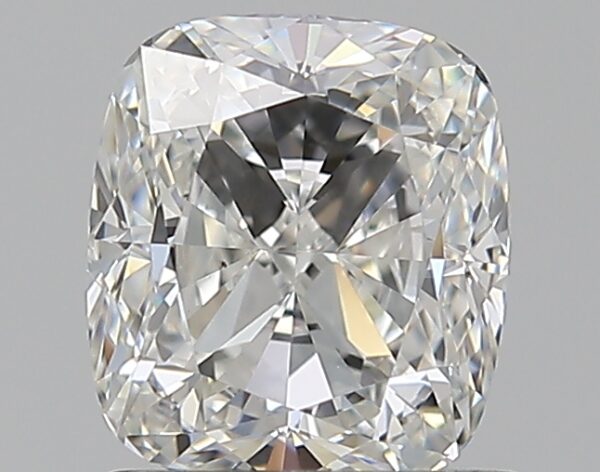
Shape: cushion
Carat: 1.01
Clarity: VS1
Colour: G
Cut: EX
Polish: EX
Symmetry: EX
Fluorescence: N
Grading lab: GIA
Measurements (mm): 6.05 x 5.36 x 3.64